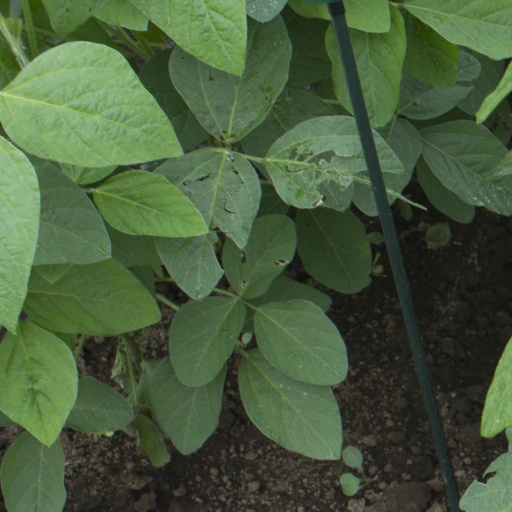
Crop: soybean